Sakhalin Husky

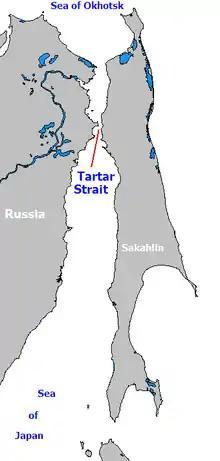
Strait of Tartary between Sakhalin Island and mainland Russia

Russian navigator and naval officer Gennady Nevelskoy briefly used Sakhalin Huskies during the . Not knowing of the work of the Mamiya Rinzō forty years earlier, Nevelskoy's report was widely regarded in Russia as the first proof that Sakhalin is indeed an island.